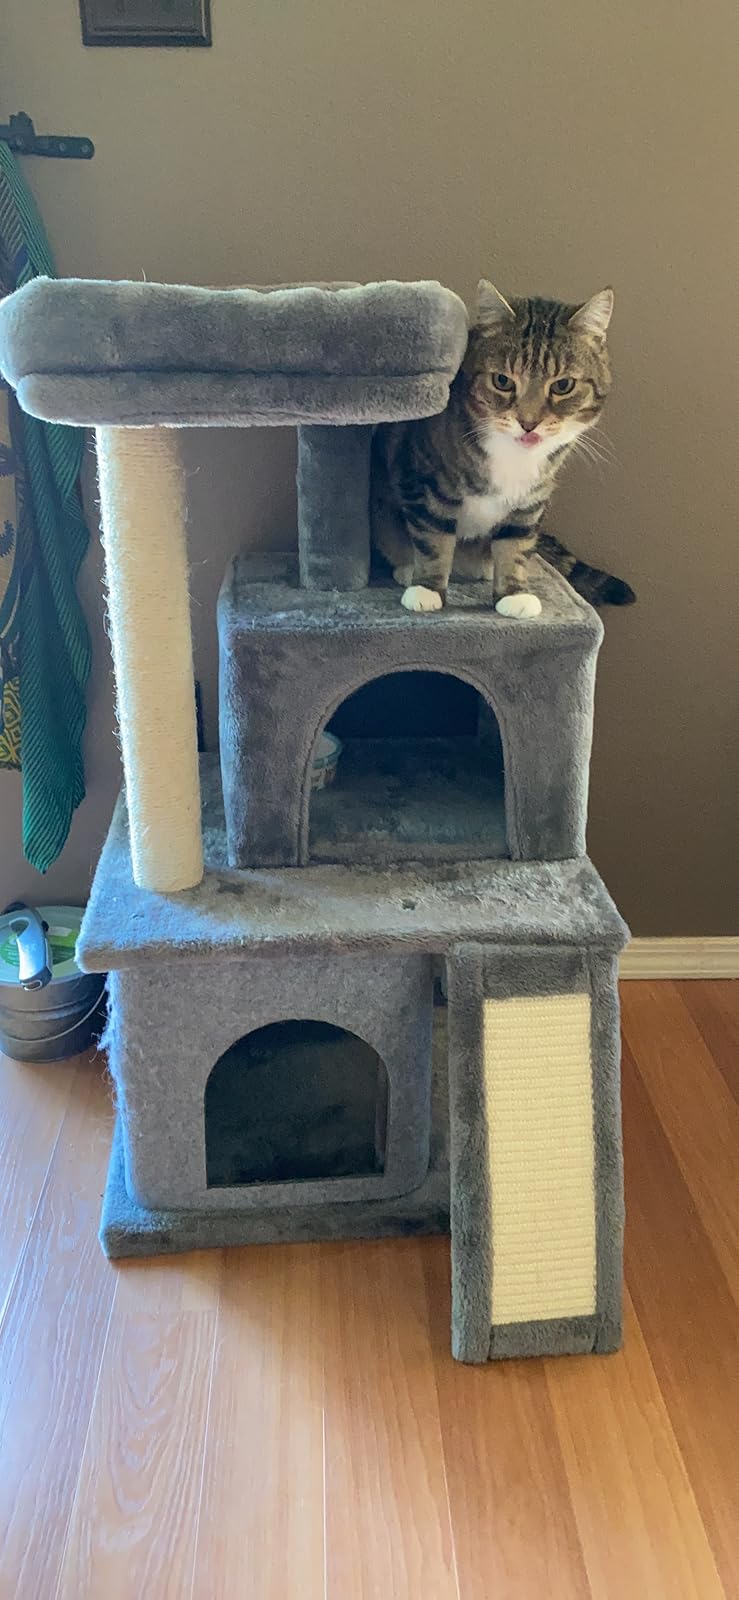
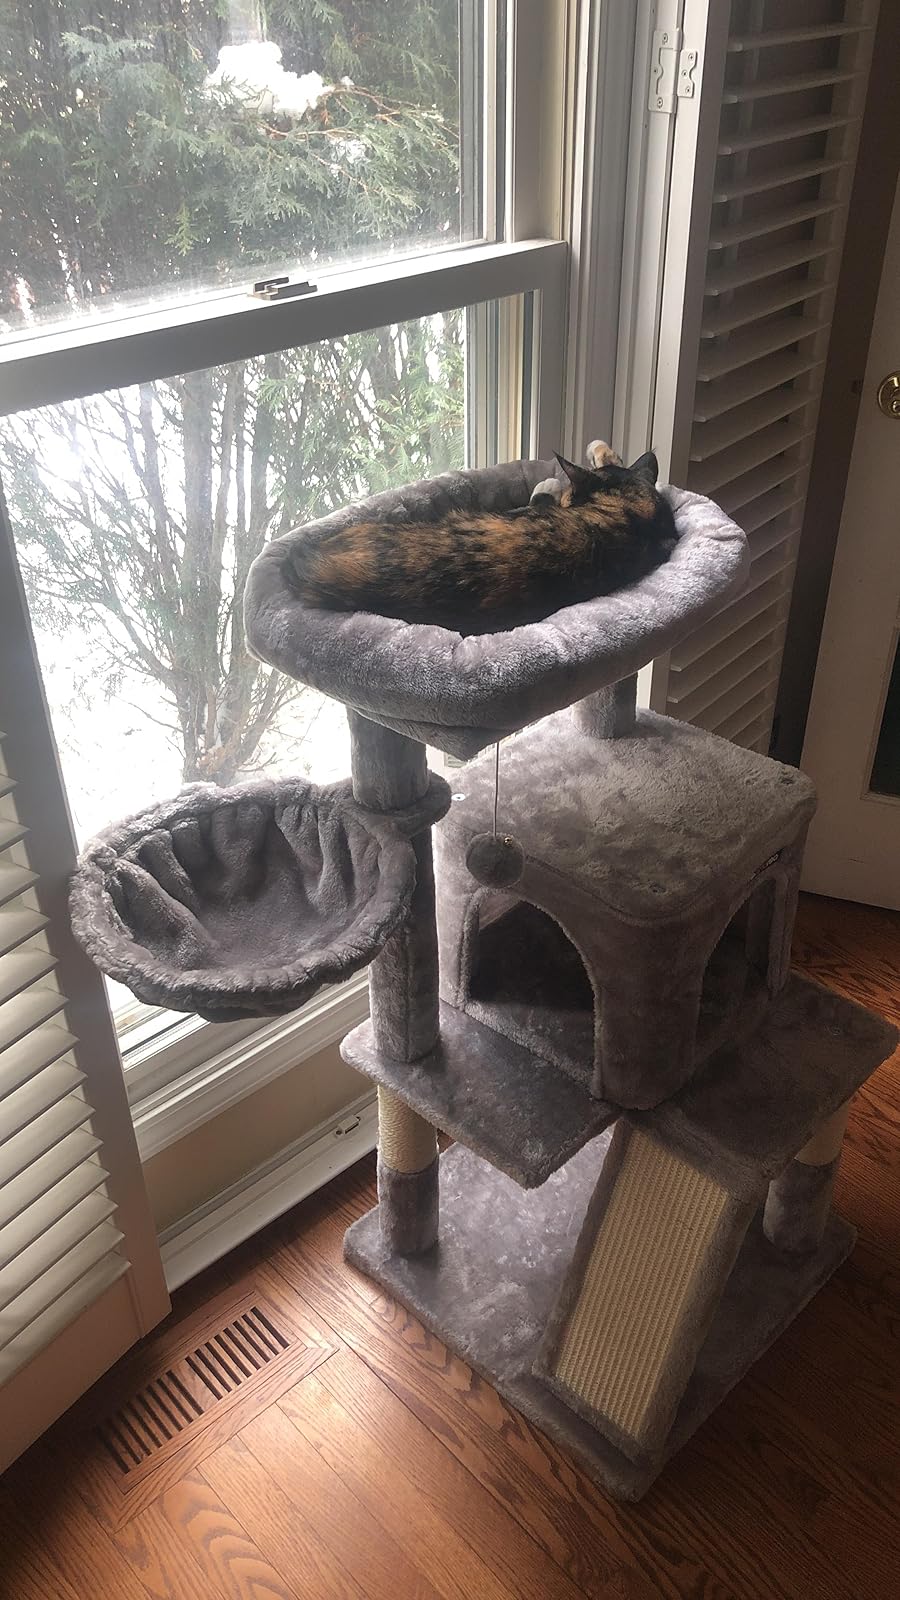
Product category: items_cat tree
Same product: no